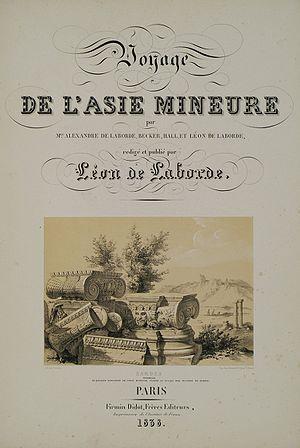
Simon Joseph Léon Emmanuel, marquis de Laborde, est un archéologue et homme politique français né à Paris le 12 juin 1807 et mort au château de Beauregard à Fontenay le 26 mars 1869.